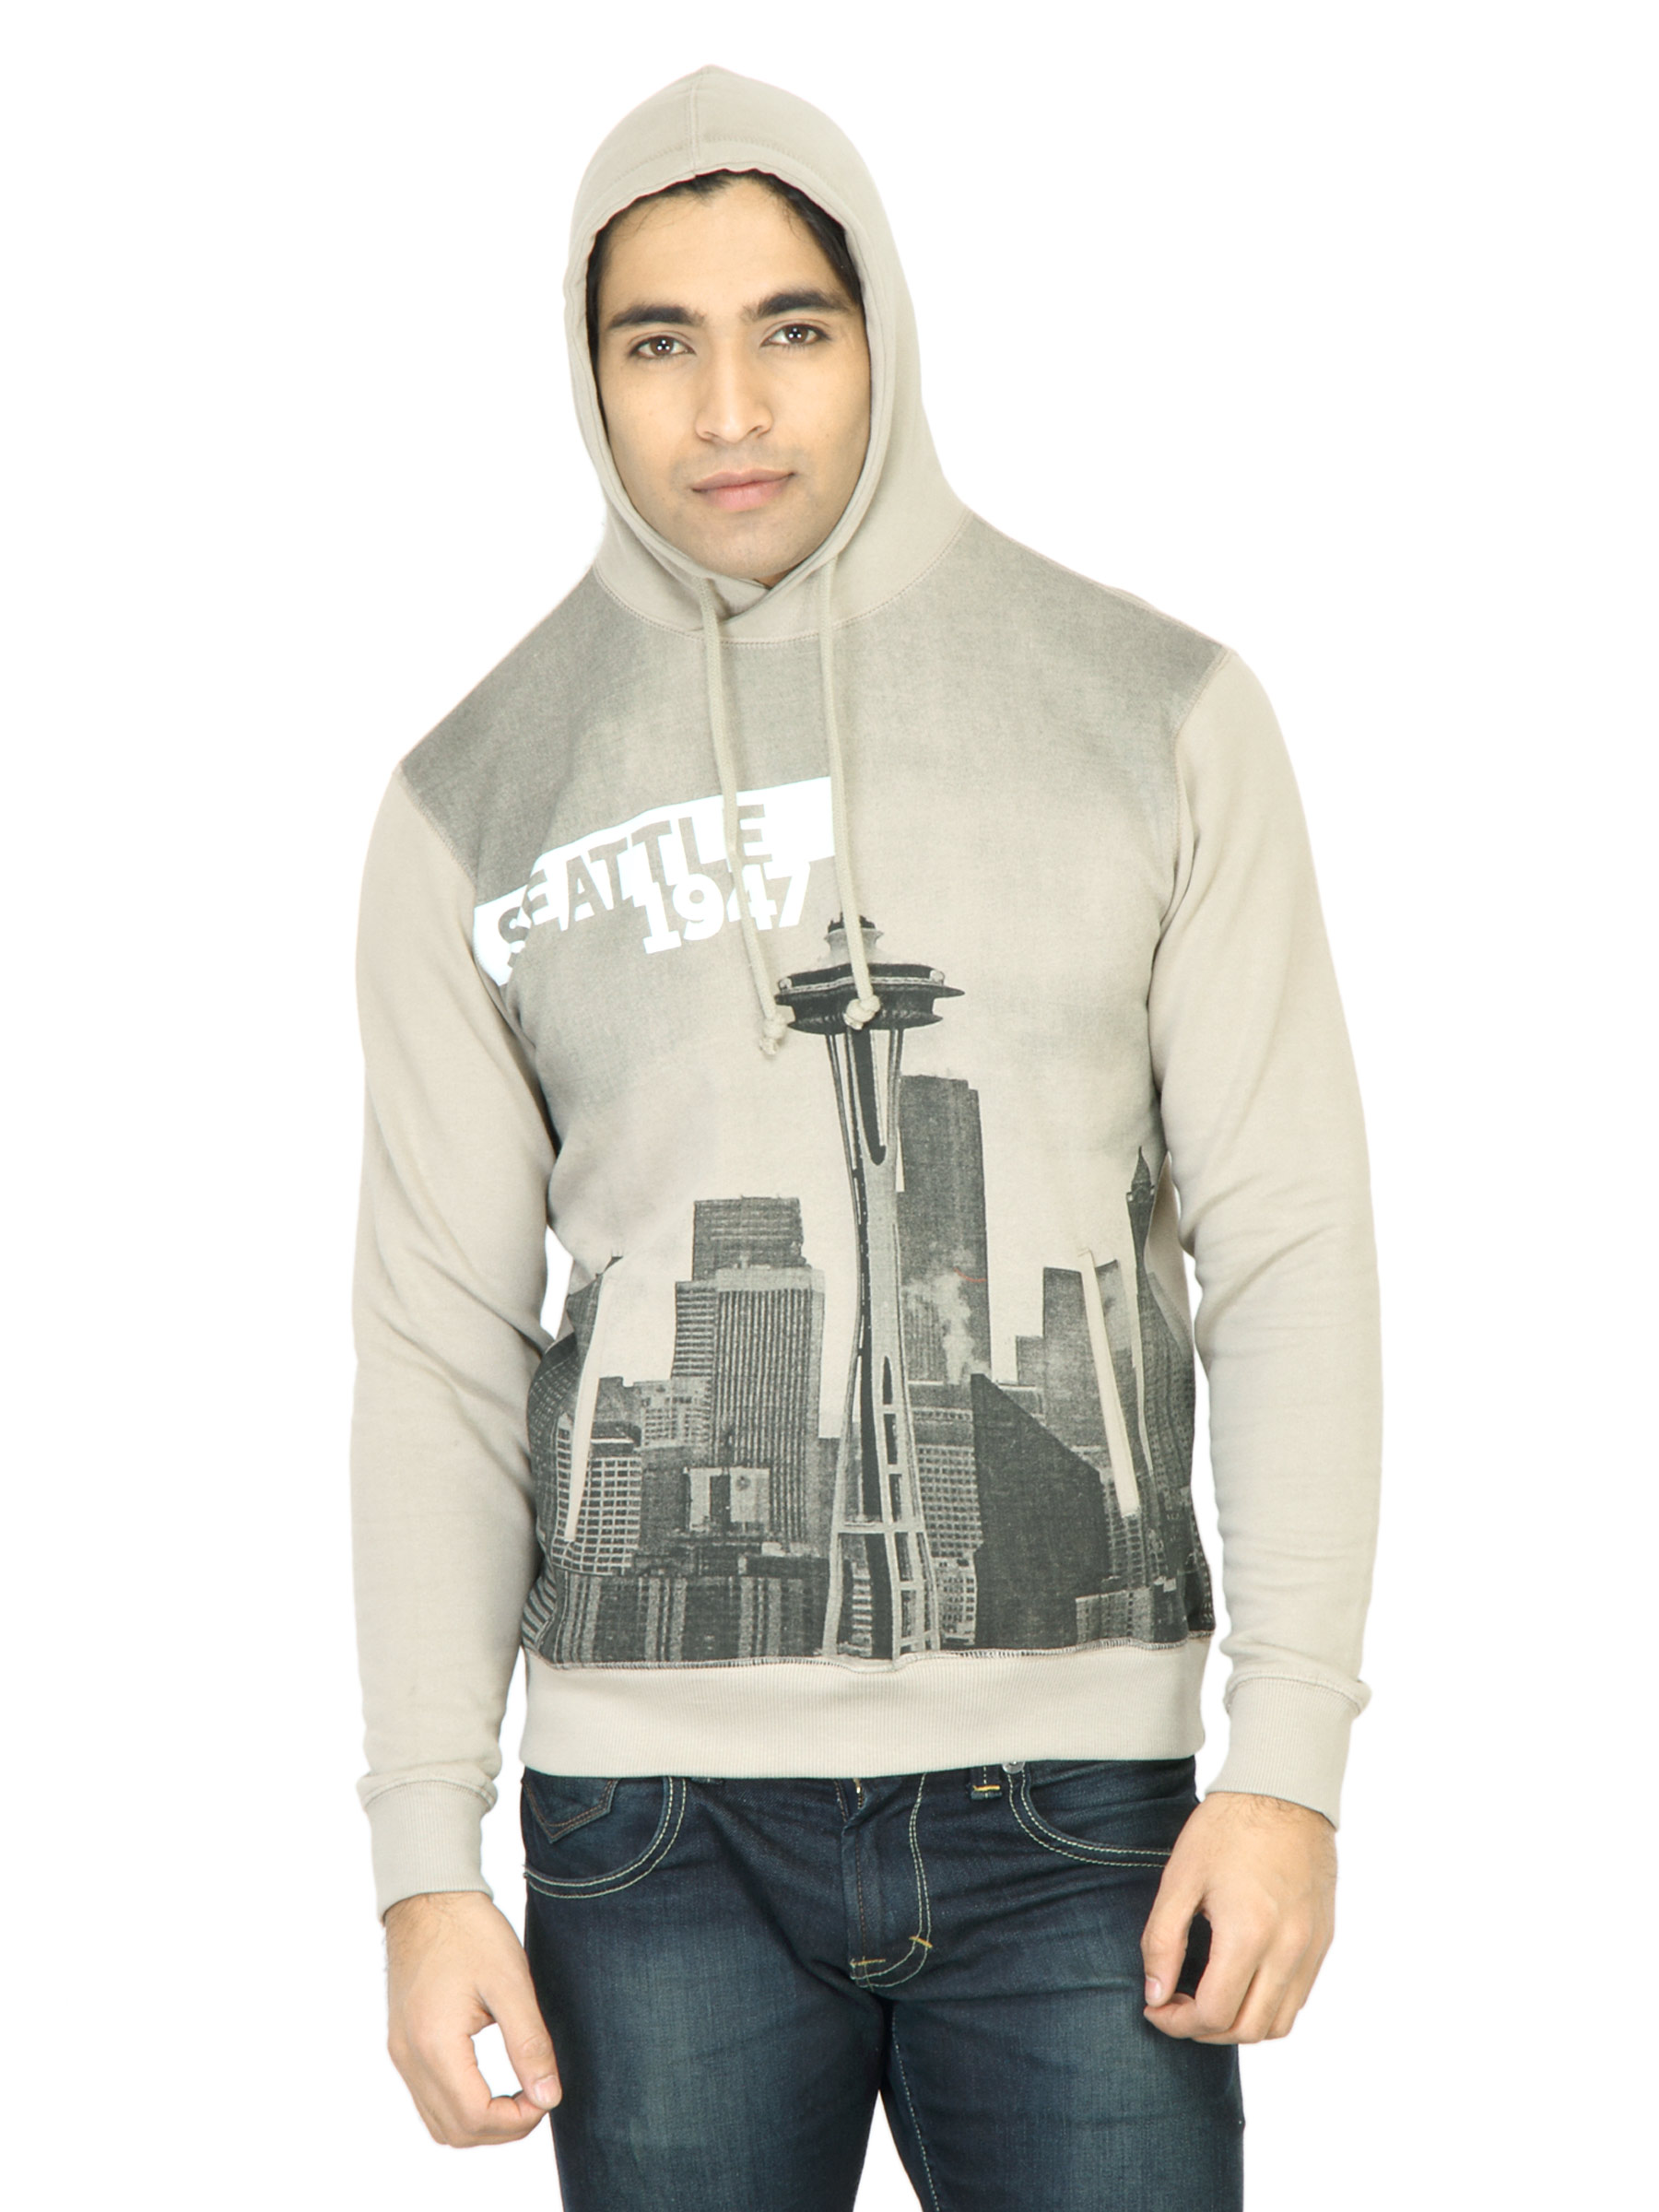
Wrangler Men Glow Grey Sweatshirt
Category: Apparel / Topwear / Sweatshirts
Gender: Men
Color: Grey
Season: Fall 2011
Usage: Casual